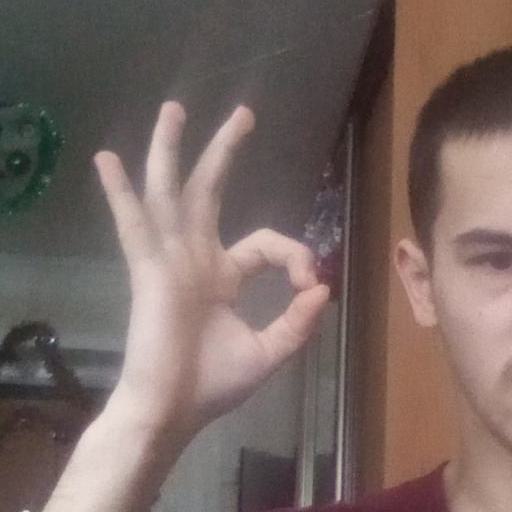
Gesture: ok